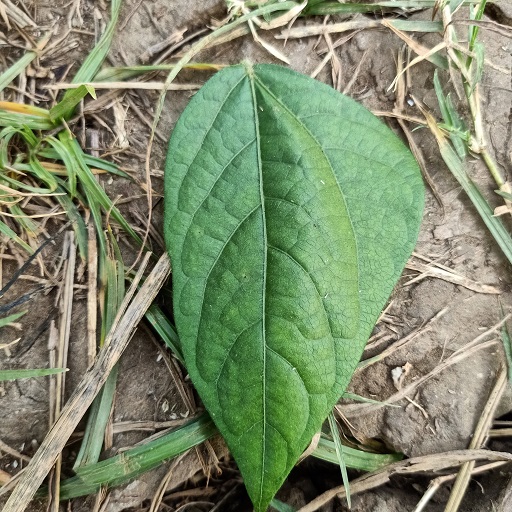
Label: Healthy